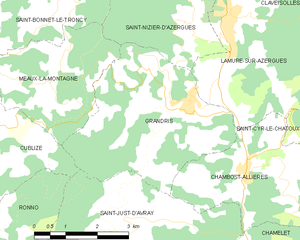
Carte des communes françaises